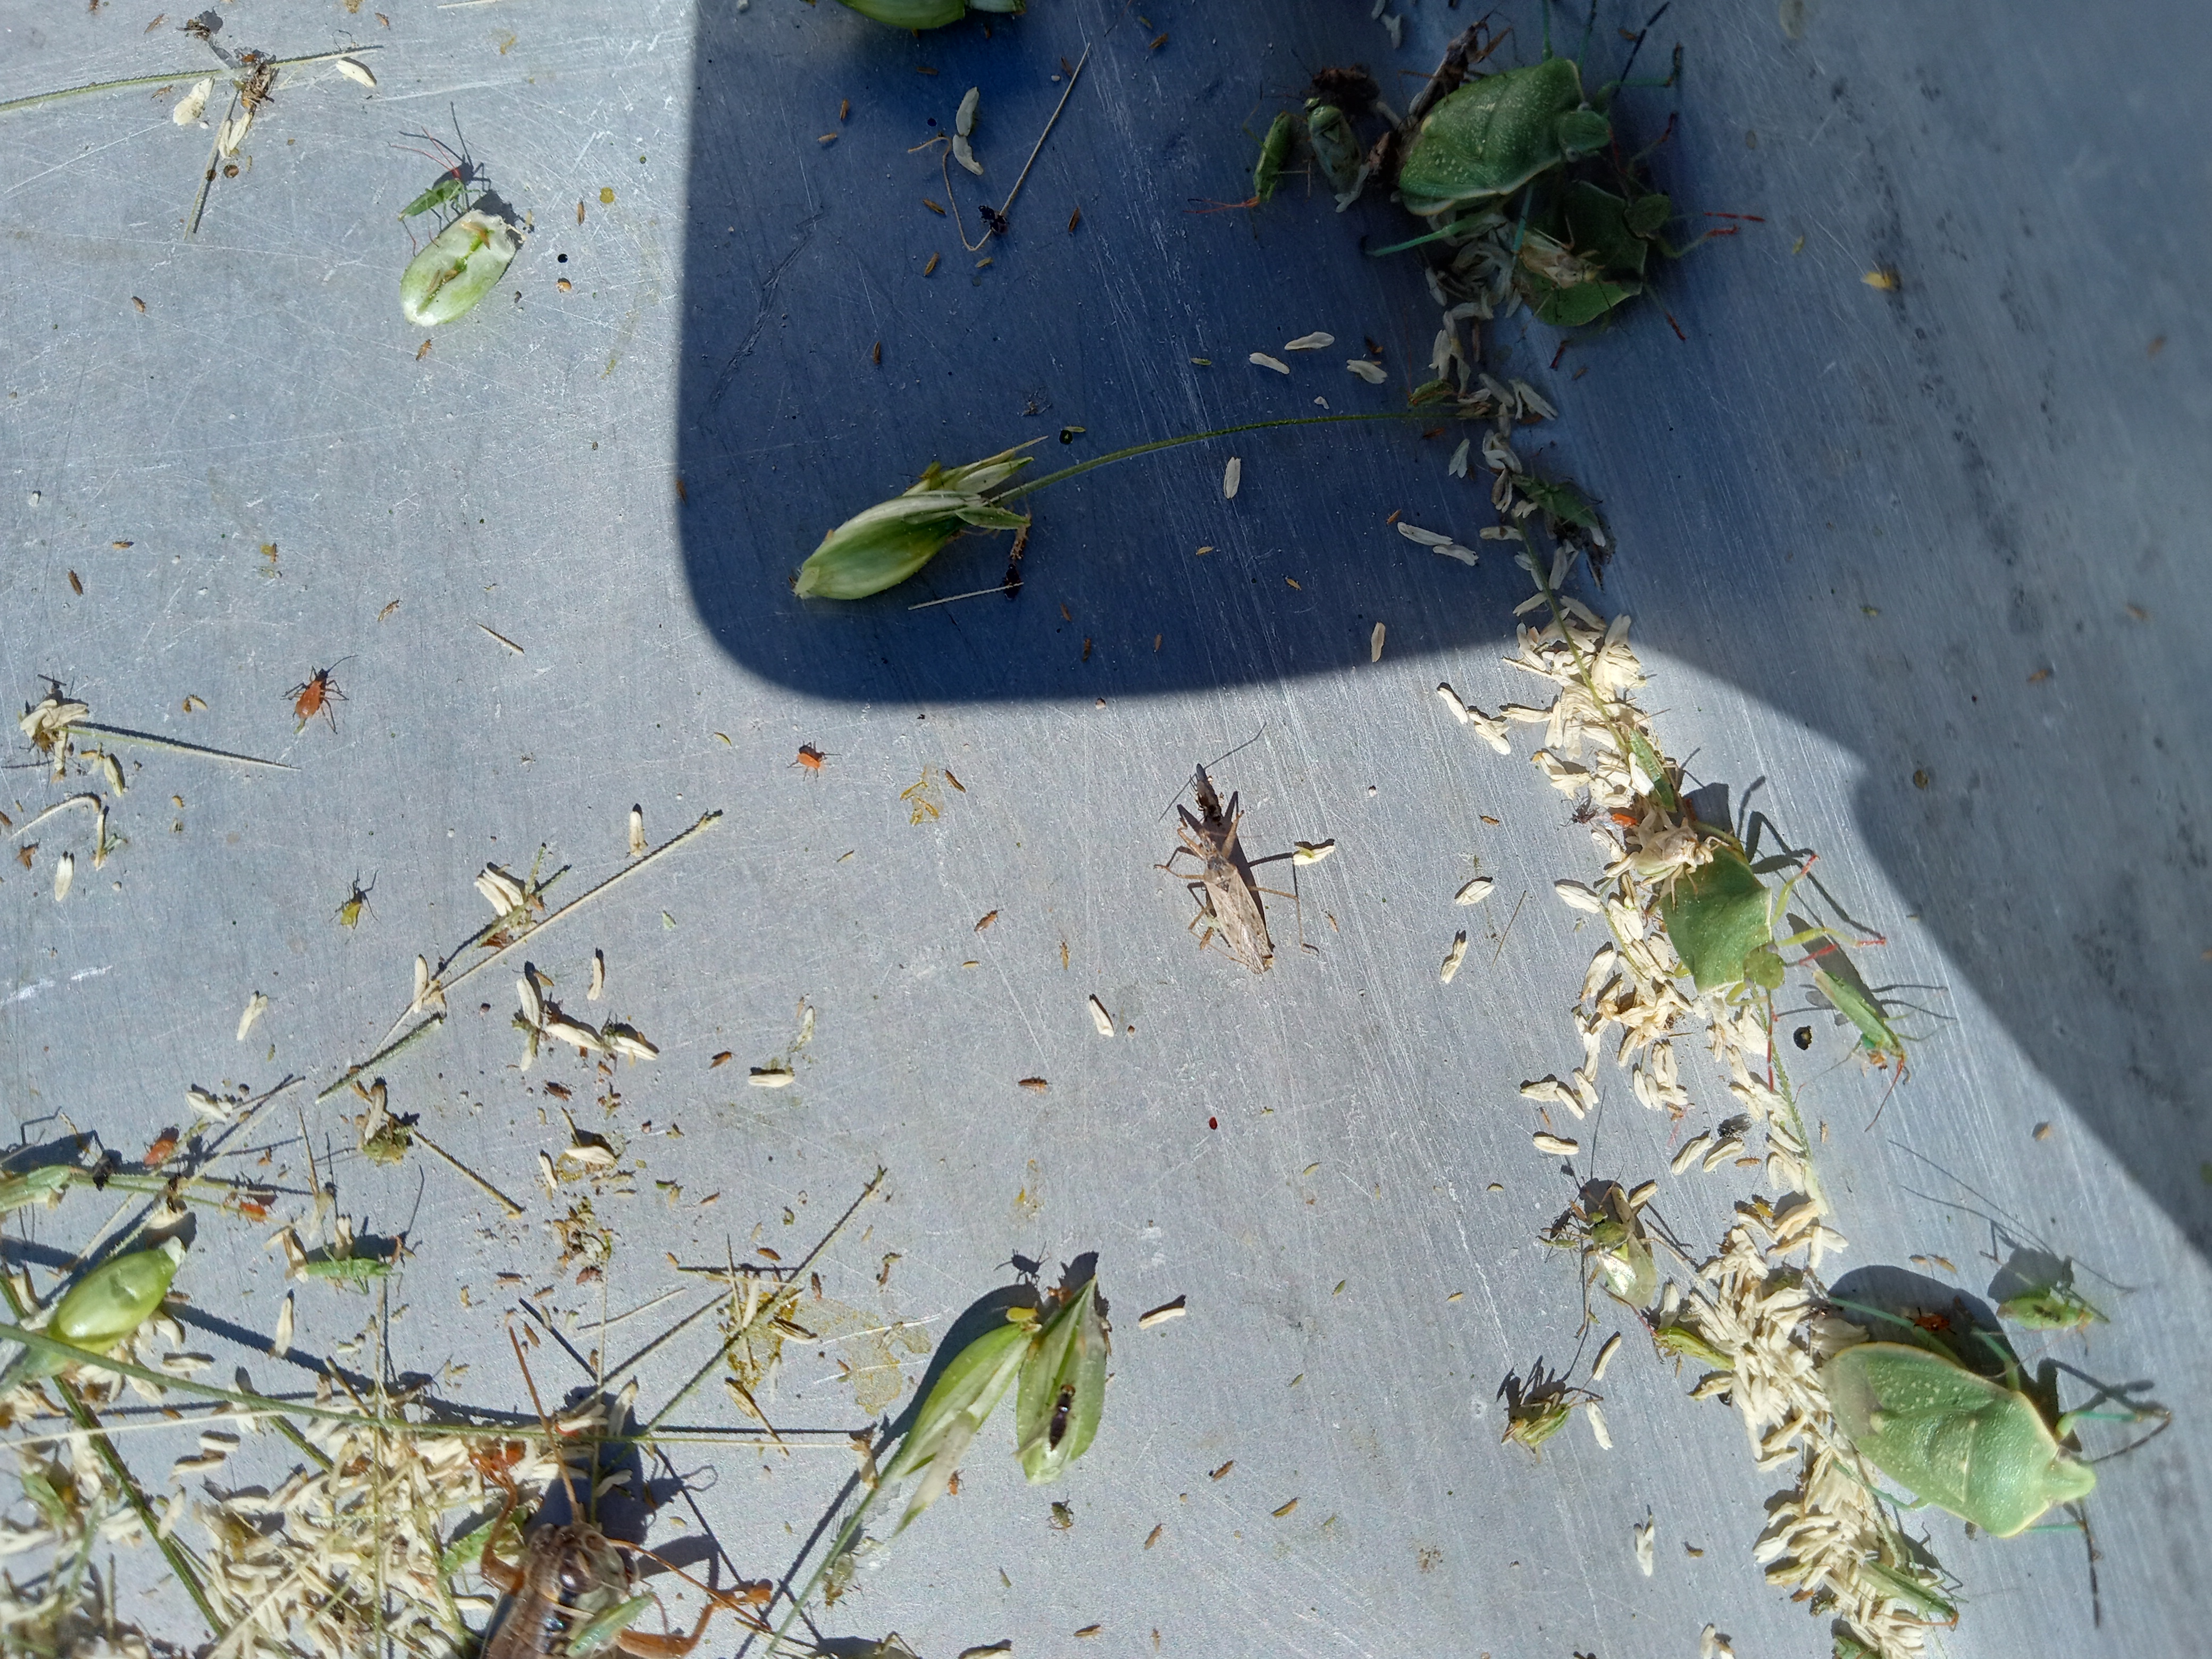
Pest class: stink_bug